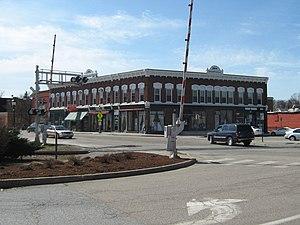
Essex Junction est un village au Vermont aux États-Unis dans le comté de Chittenden. Sa population était de 8 591 habitants en 2000. Le village fut incorporé le 15 novembre 1892.
Essex est une ville du comté de Chittenden, dans l'État du Vermont, aux États-Unis. La ville fut incorporée le 15 novembre 1892. Essex est la deuxième ville en nombre d’habitants après Burlington. Sa population s’élevait à 19 587 habitants lors du recensement de 2010, estimée à 21 519 habitants en 2017.